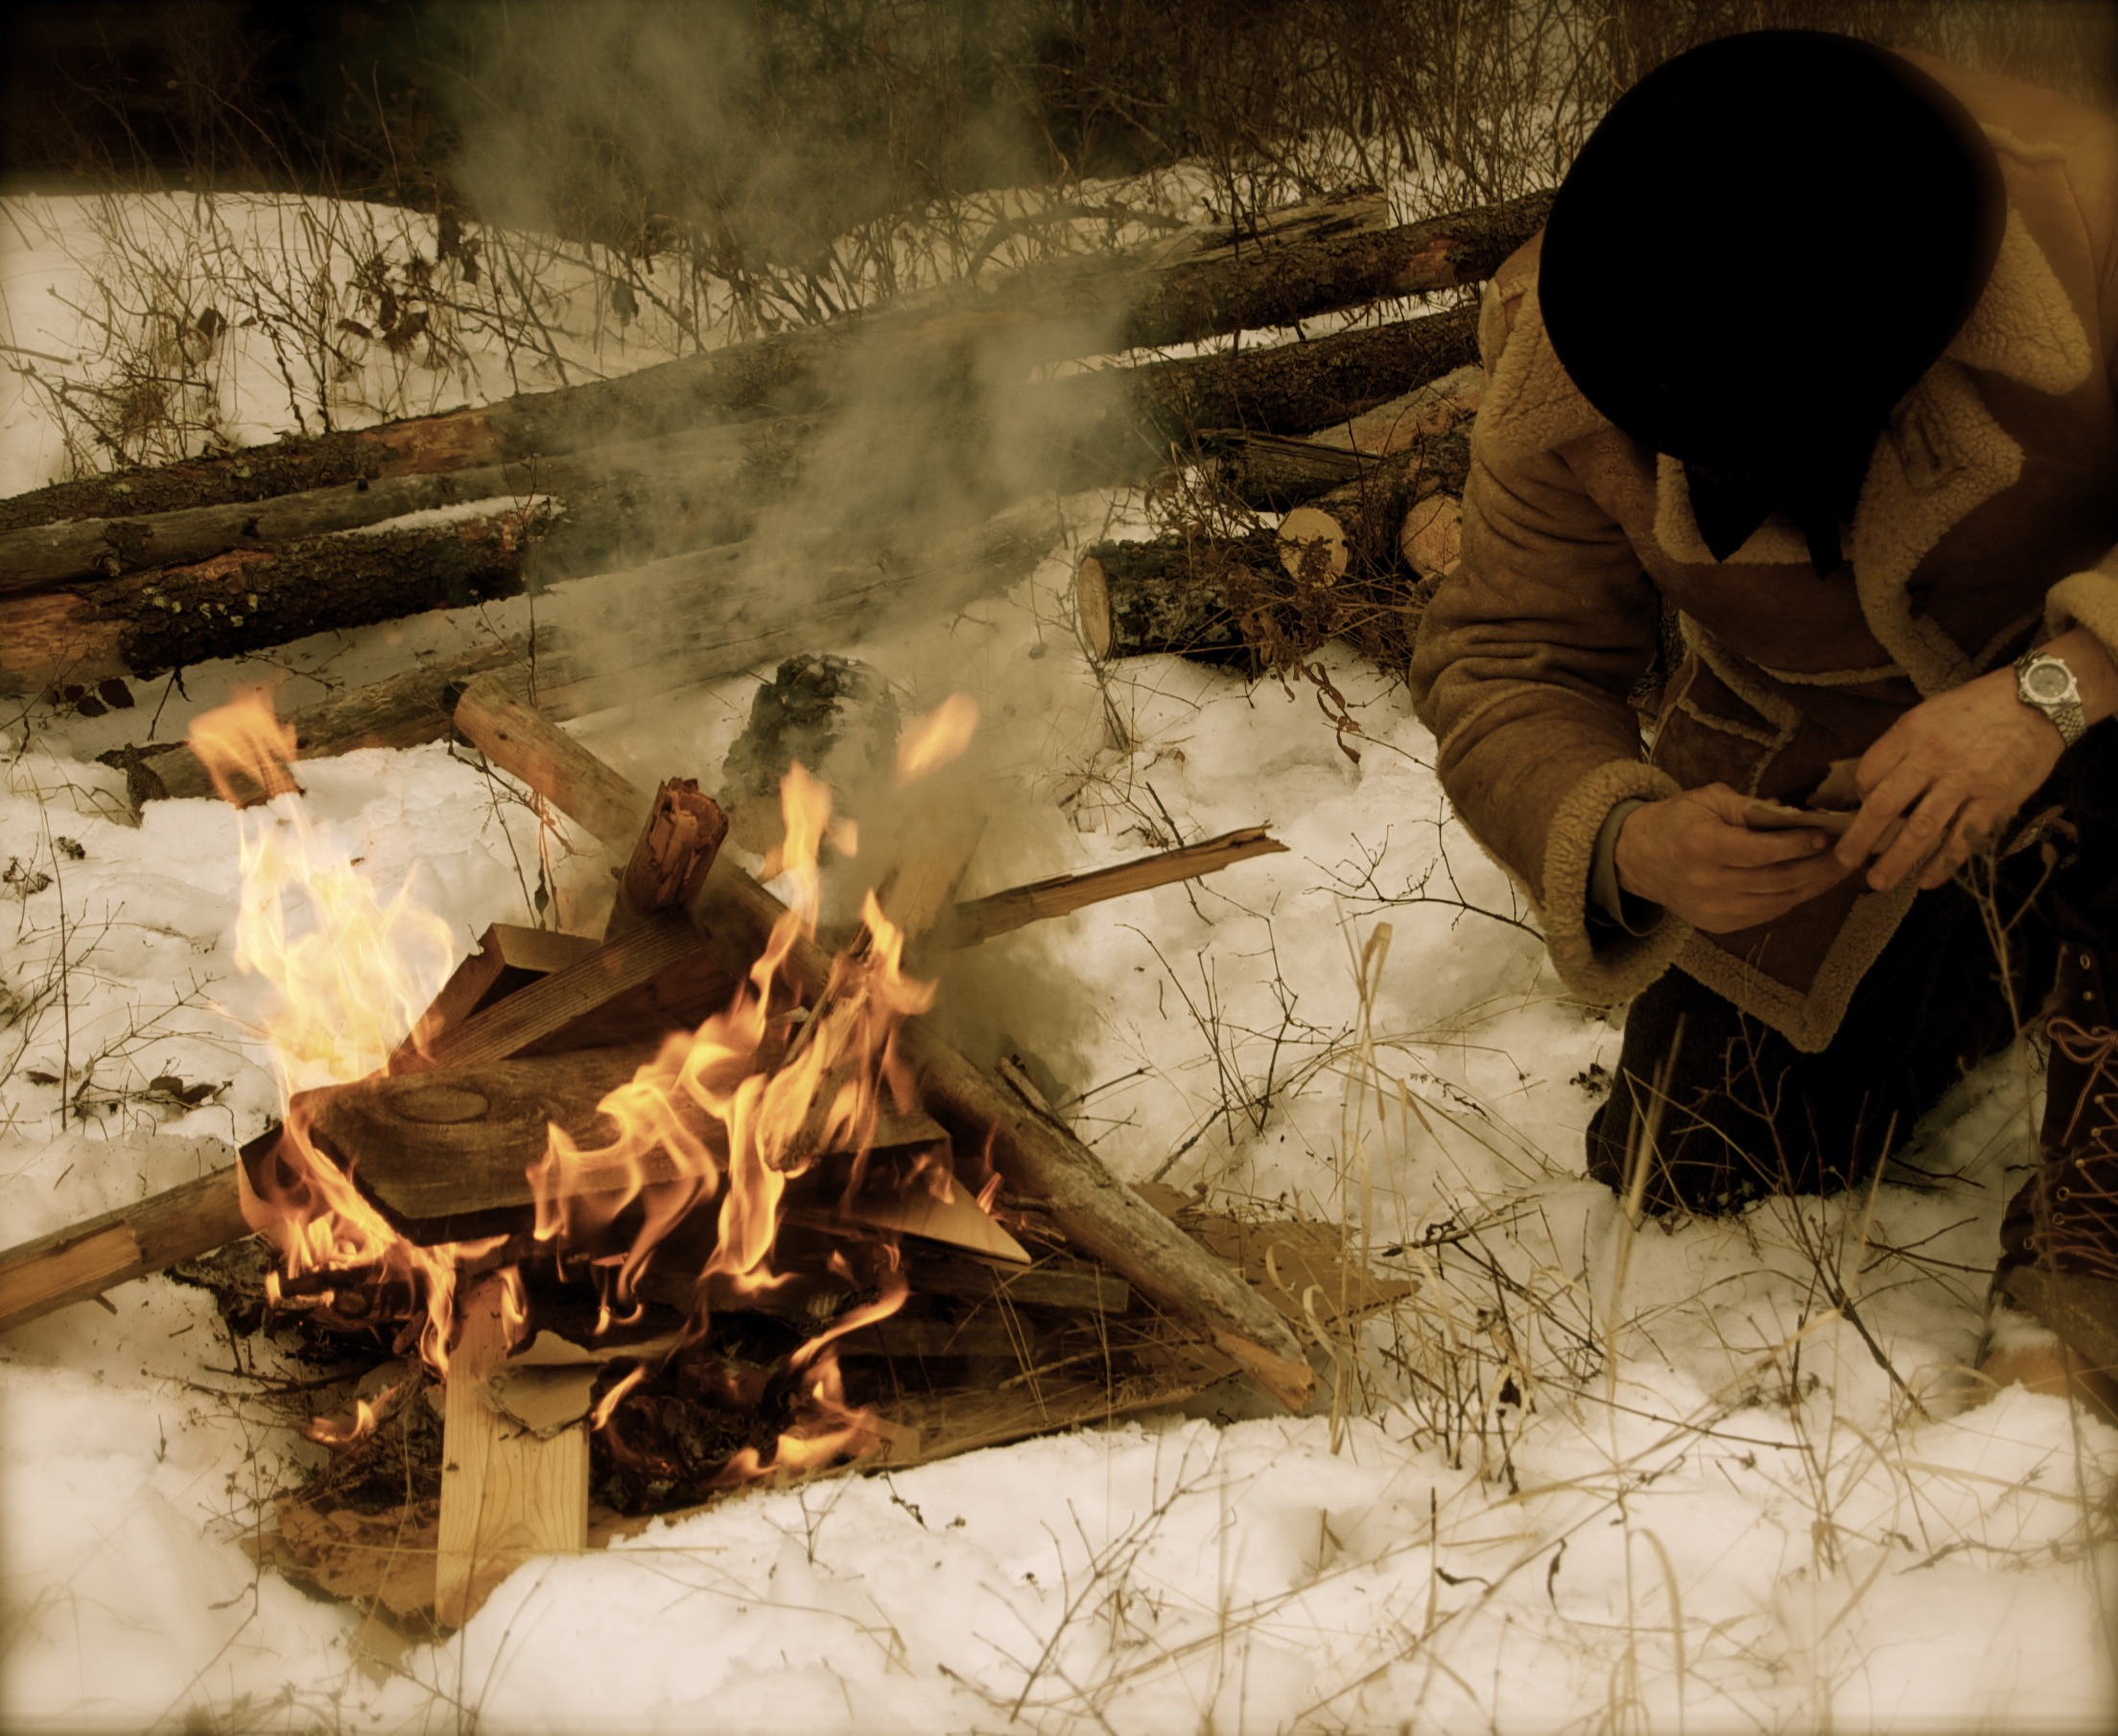
nature, forest, wilderness, snow, cold, winter, soldier, fire, camping, campfire, outside, mountains, montana, survival, screenshot, mountain man